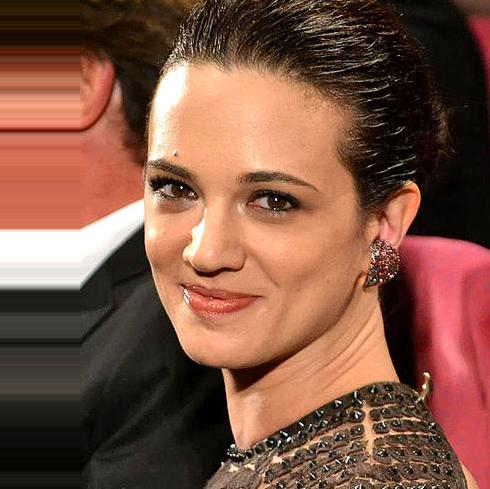
Age: 36